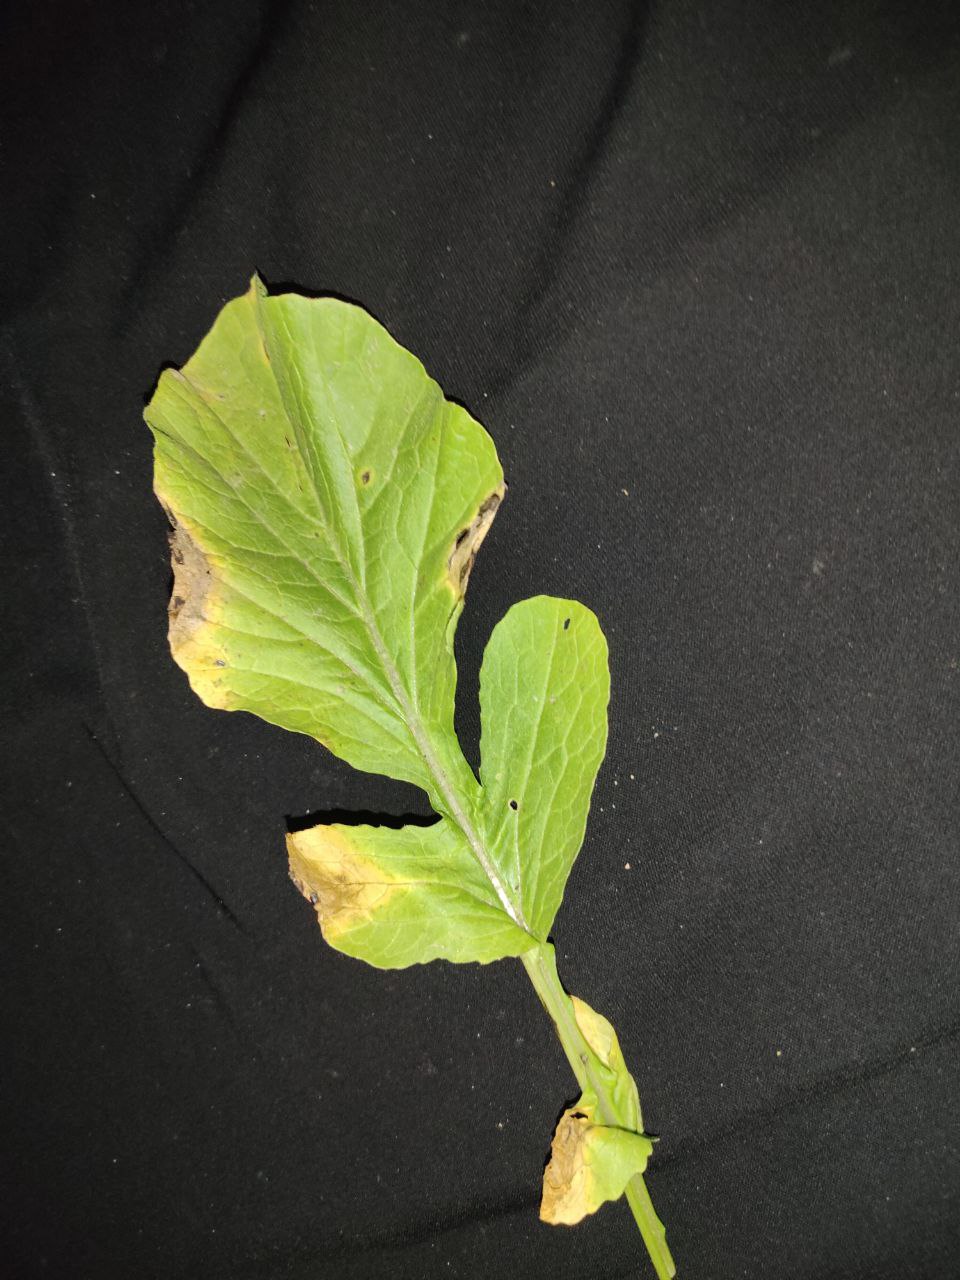
Label: Downey mildew